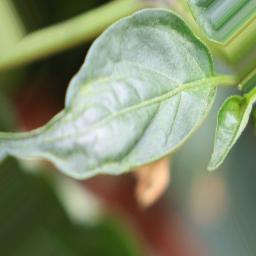
Label: mites_and_trips